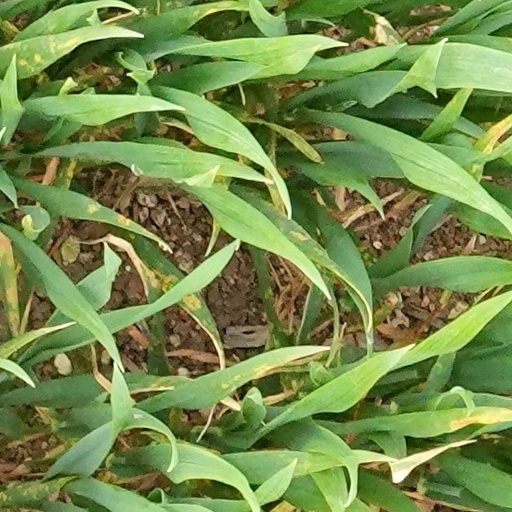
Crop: wheat